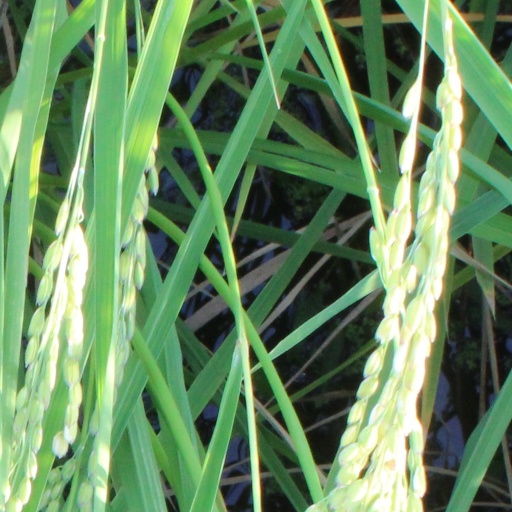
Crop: rice